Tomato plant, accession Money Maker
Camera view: bottom (45 deg); turntable rotation: 90 degrees
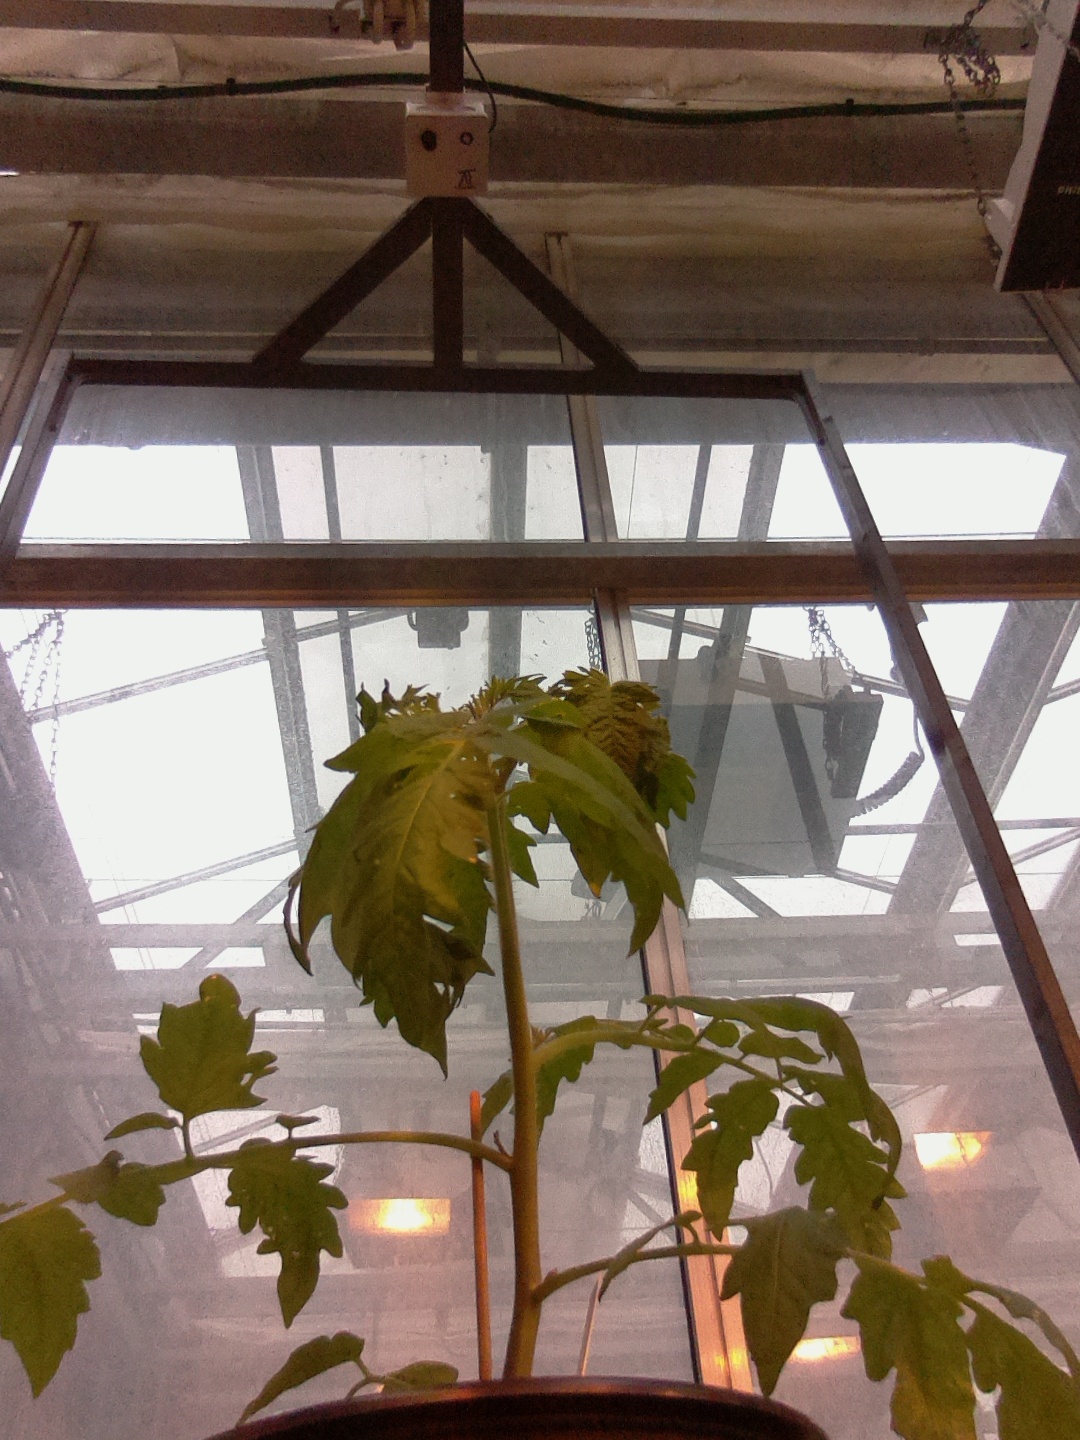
BBCH growth stage 13: 6 of true leaves visible